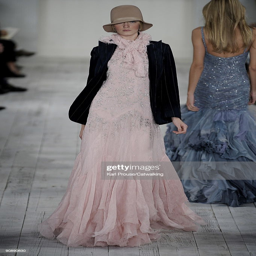
a model walks the runway during the summer .